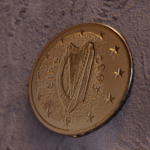
Coin value: 10cents
Country: ie
Edition: standard